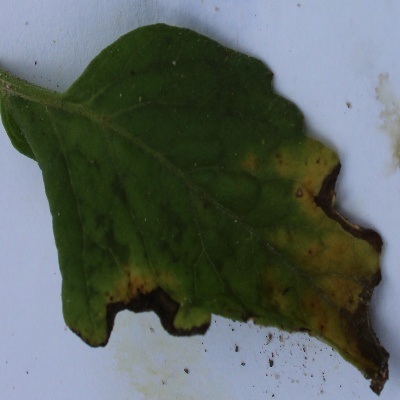
Crop: Tomato
Condition: leaf blight